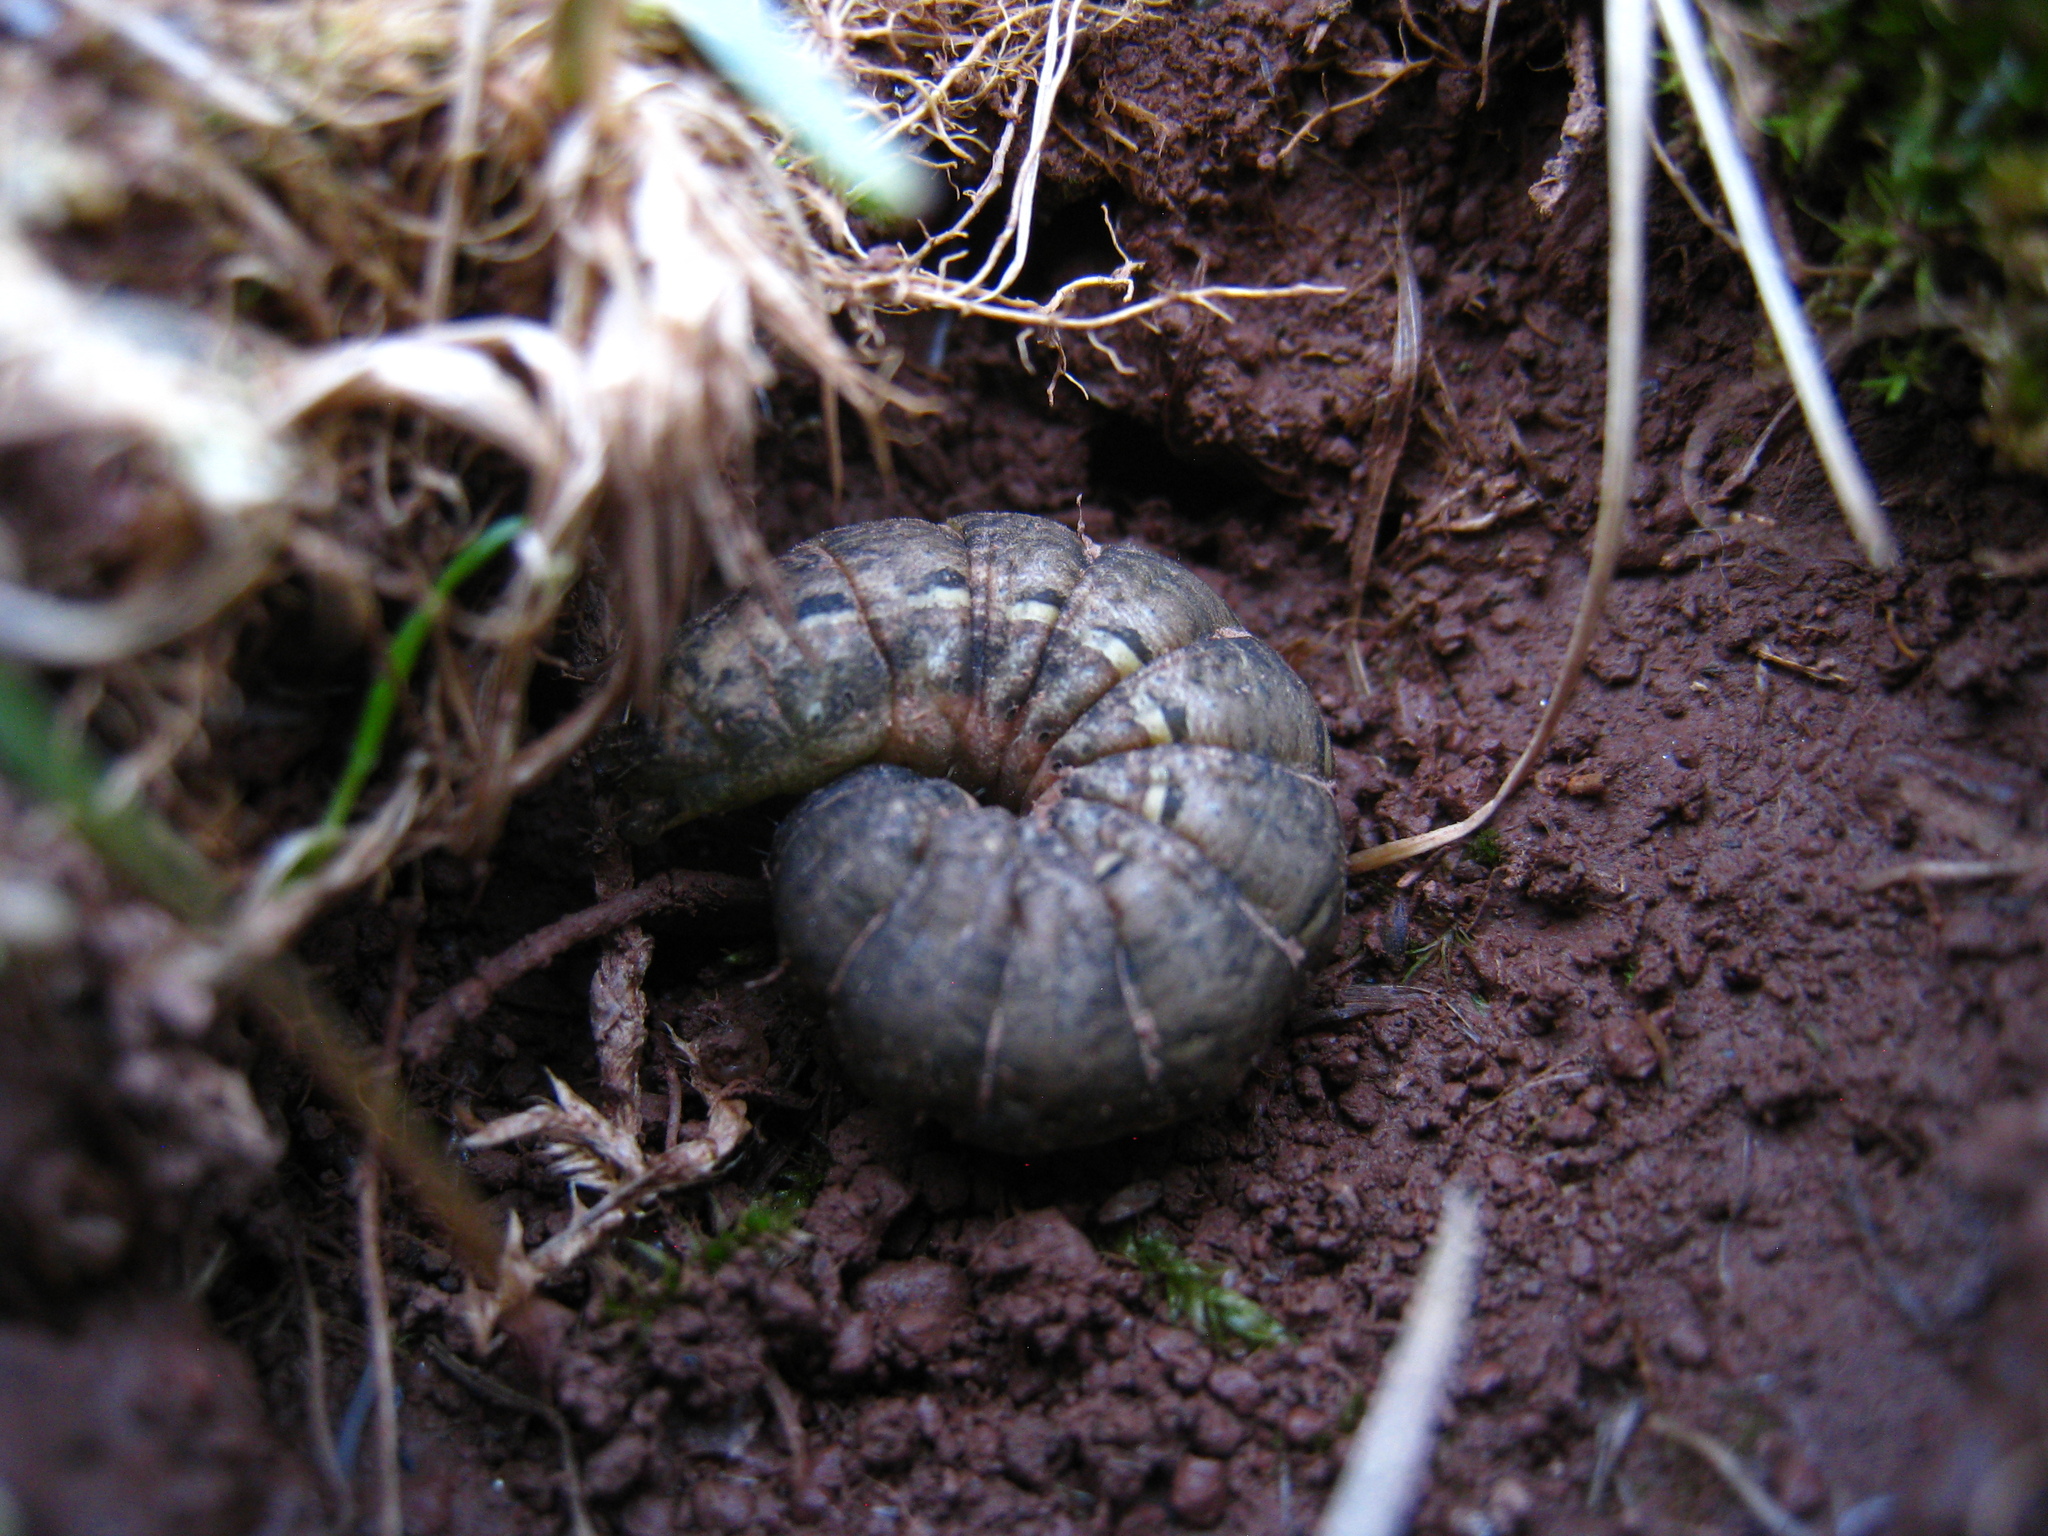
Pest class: cutworms